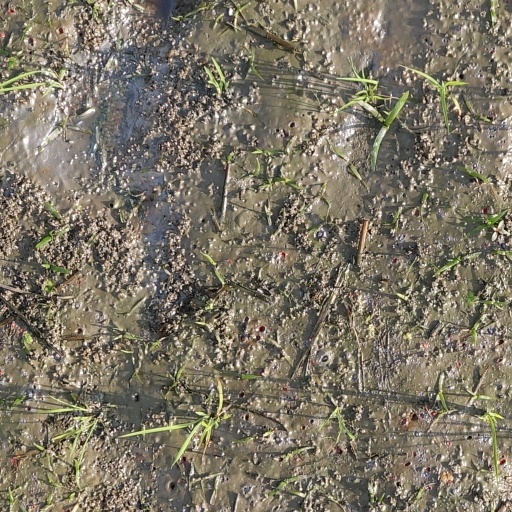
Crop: rice